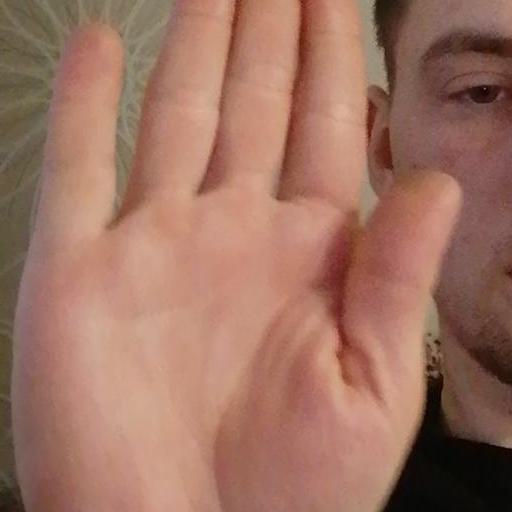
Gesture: stop